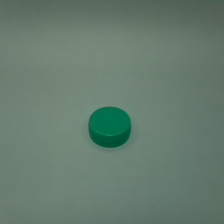
Color: green
Cap type: standard cap